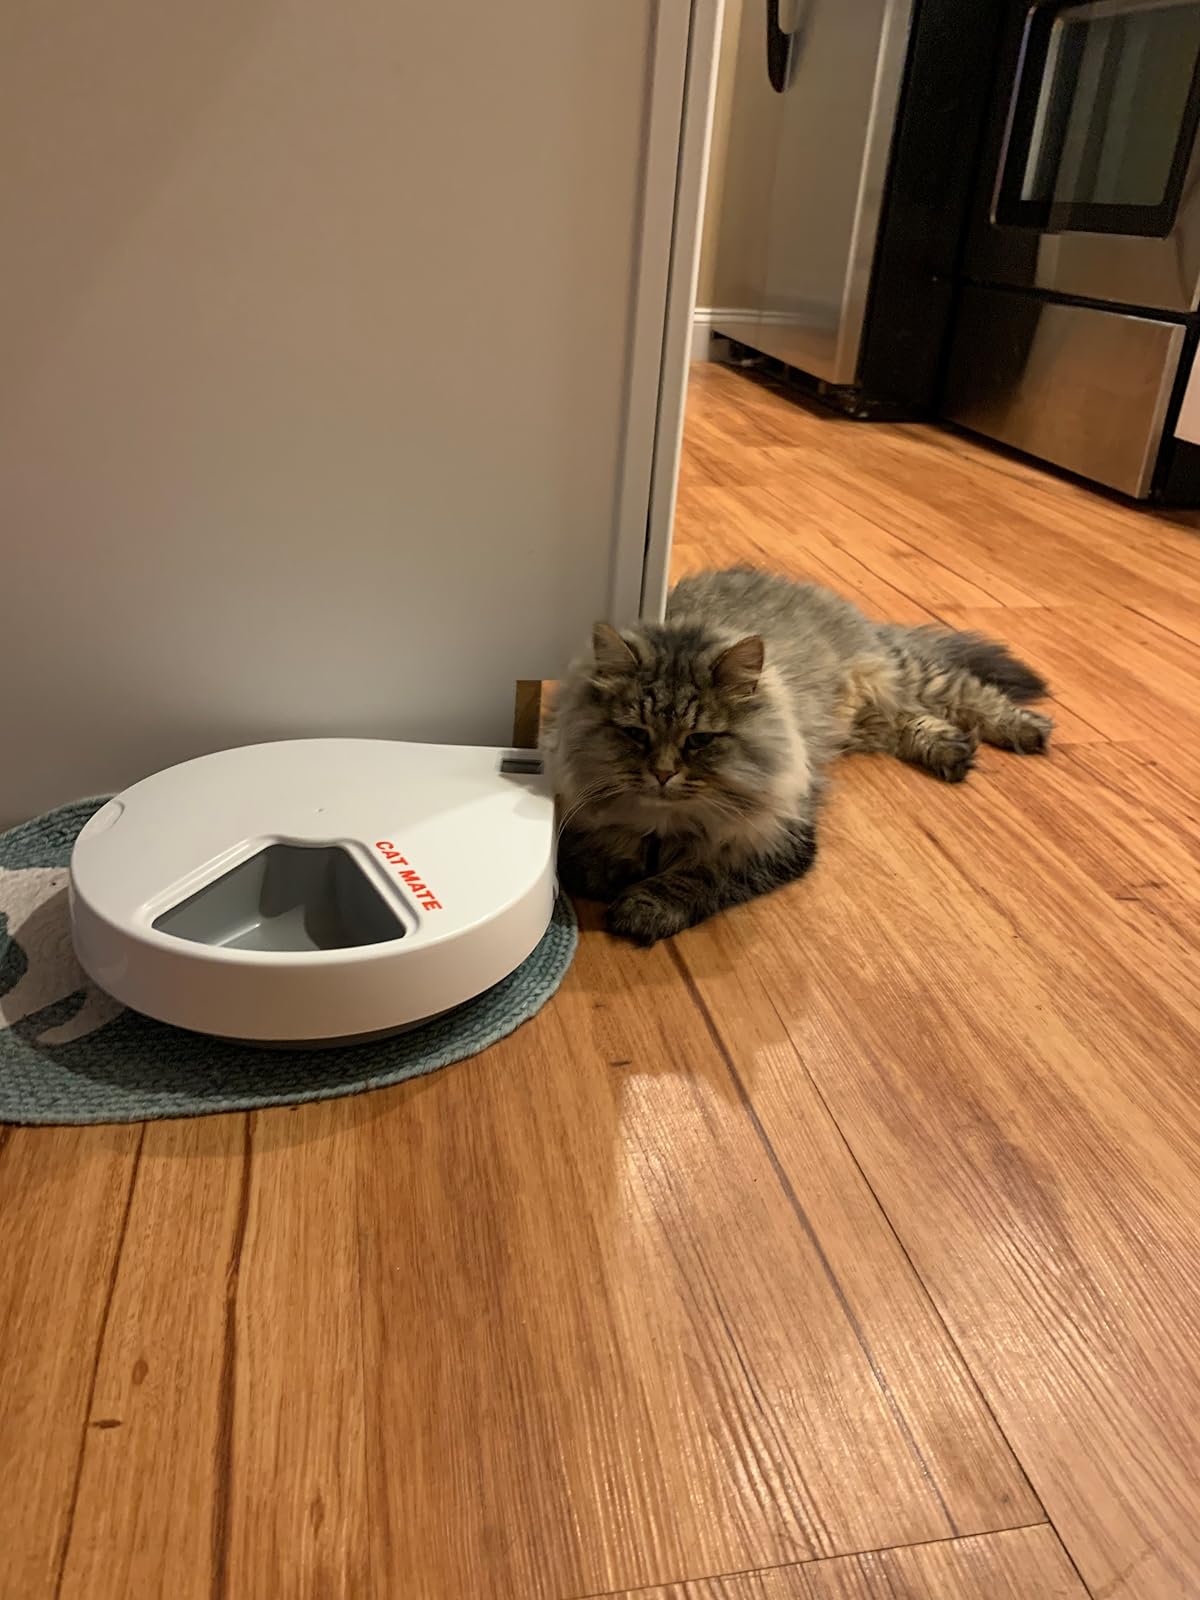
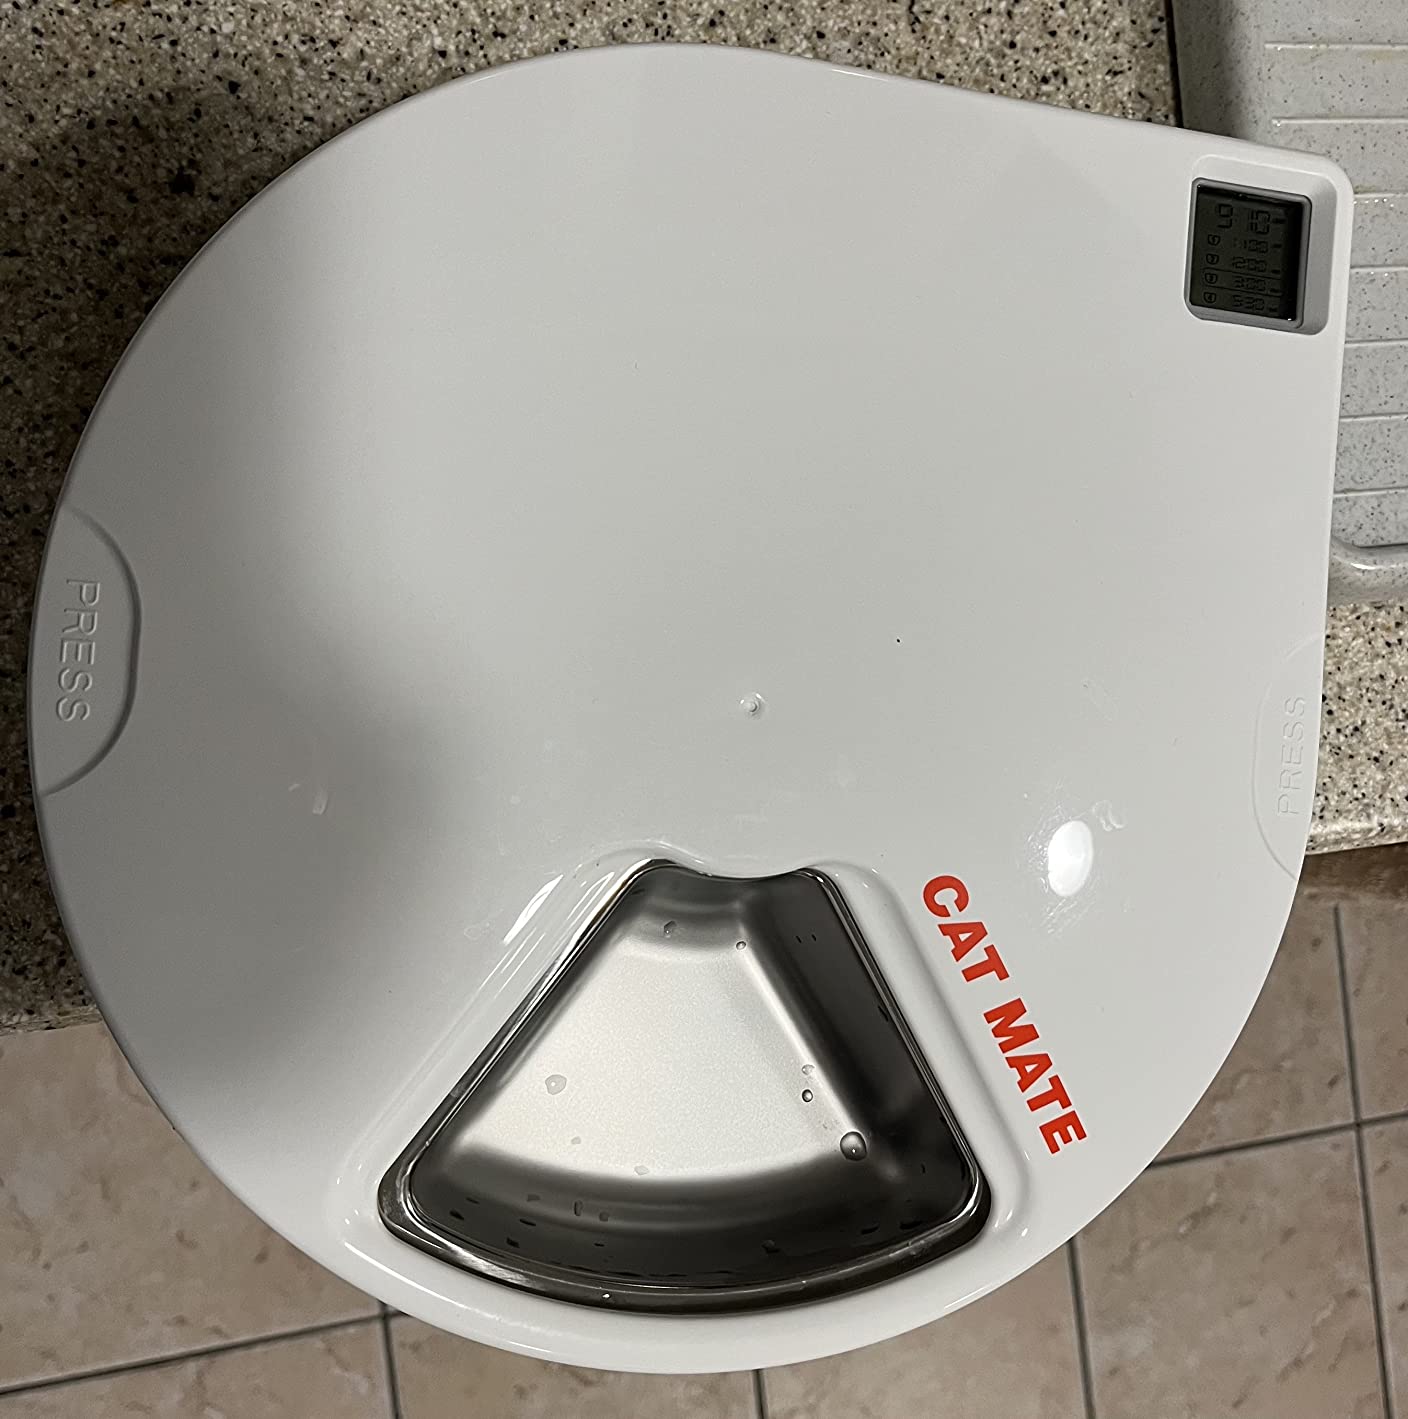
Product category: items_feeder
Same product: yes